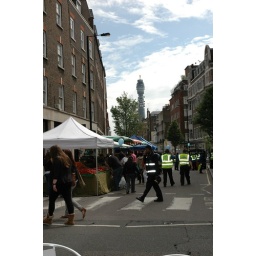
Post office tower in the background -now BT tower I think!